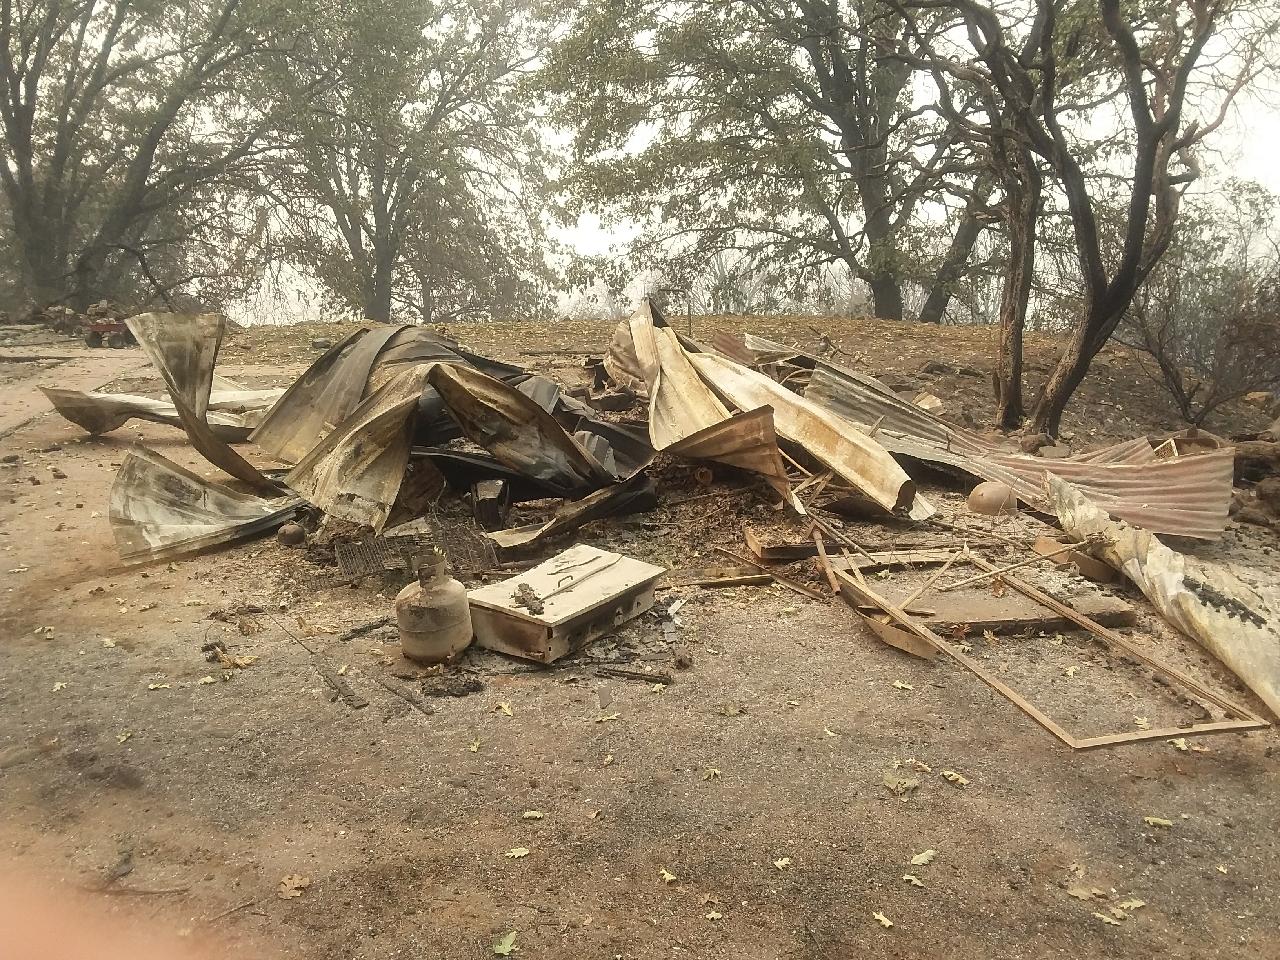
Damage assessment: destroyed